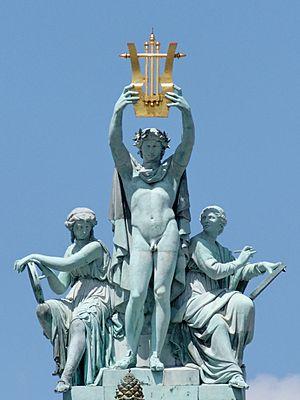
Apollon, la Poésie et la Musique d'Aimé Millet (v. 1860–1869), vu du boulevard de l'Opéra. Toit du Palais Garnier à Paris.
L'Apollon de Bellac est une pièce de théâtre en un acte de Jean Giraudoux, écrite en 1942 pour Louis Jouvet, alors en exil, et représentée pour la première fois par l'acteur et metteur en scène 16 juin 1942 au théâtre municipal de Rio de Janeiro.
Aimé Millet, né le 28 septembre 1819 à Paris, ville où il est mort le 14 janvier 1891, est un sculpteur, médailleur et peintre français.